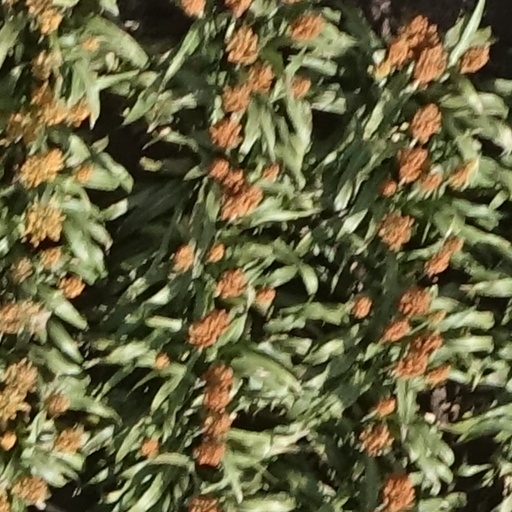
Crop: sorghum